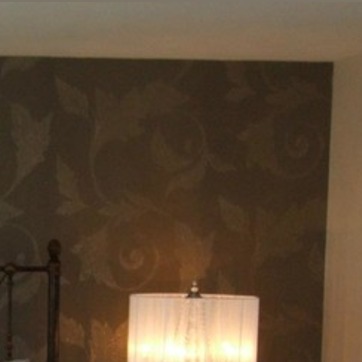
Material: wallpaper